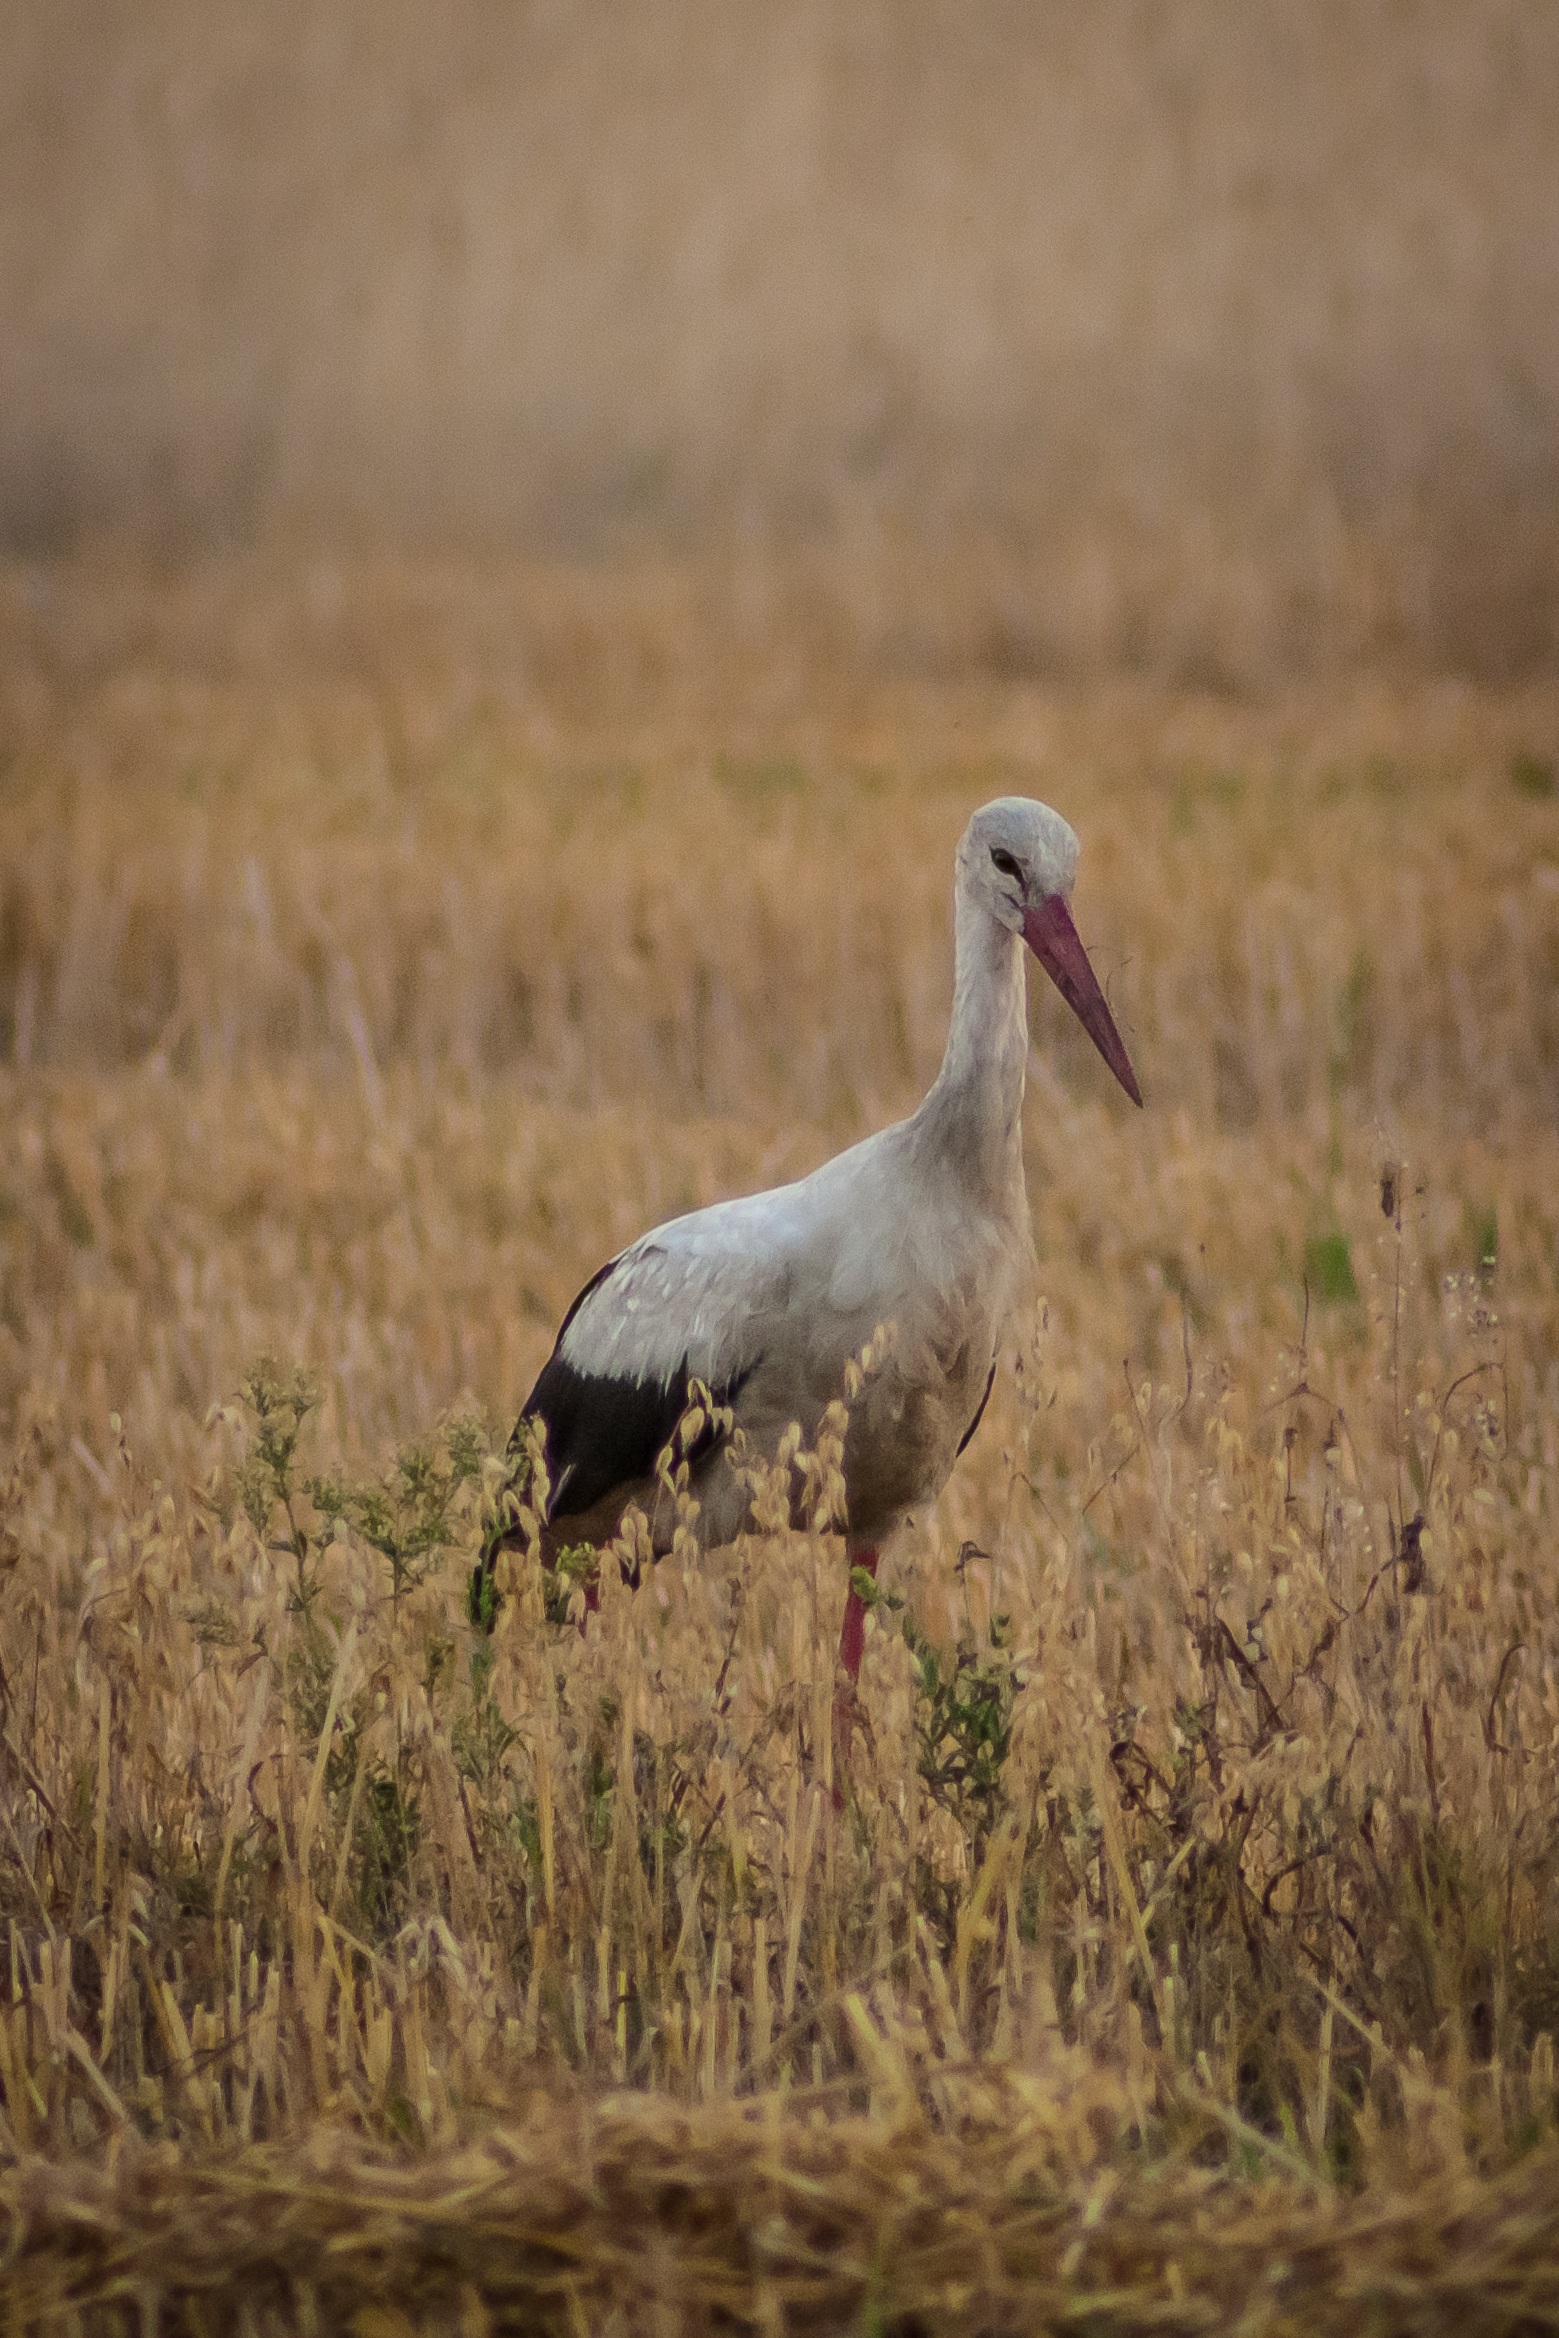
nature, bird, field, prairie, village, wildlife, beak, fauna, stork, grassland, vertebrate, crane, white stork, ciconiiformes, crane like bird